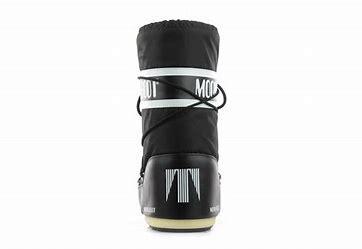
Brand: Moon
Model: Boot Moon Icon Nylon